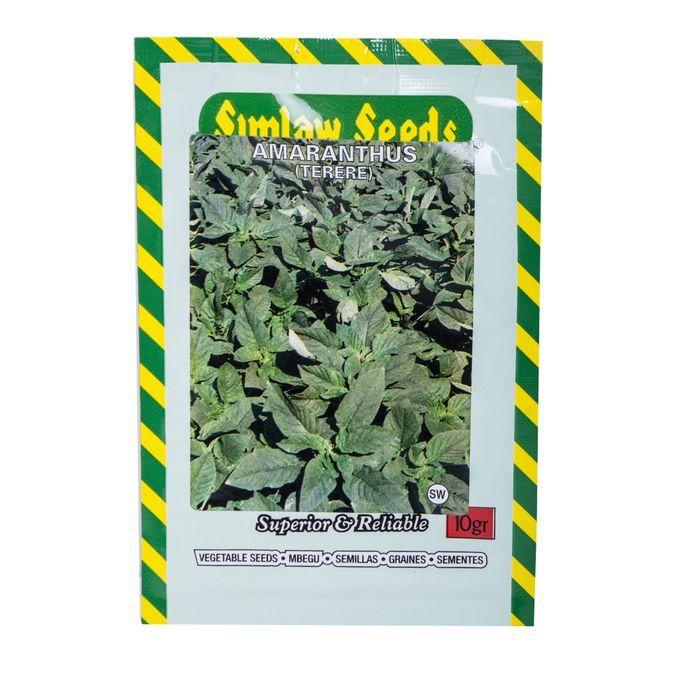
Mandhari nzuri ya kijani yenye milima, misitu pamoja na ziwa la maji ikiwa ni sehemu ya chakula na mawindo ya ndege aina ya kongoro weupe.